Political economy

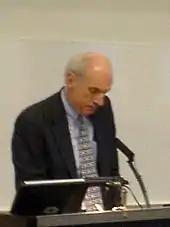
Robert Keohane, international relations theorist

Political economy most commonly refers to interdisciplinary studies drawing upon economics, sociology and political science in explaining how political institutions, the political environment, and the economic system—capitalist, socialist, communist, or mixed—influence each other. The "Journal of Economic Literature" classification codes associate political economy with three sub-areas: (1) the role of government and/or class and power relationships in resource allocation for each type of economic system; (2) international political economy, which studies the economic impacts of international relations; and (3) economic models of political or exploitative class processes. Within political science, a general distinction is made between international political economy typically examined by scholars of international relations and comparative political economy, which is primarily studied by scholars of comparative politics.